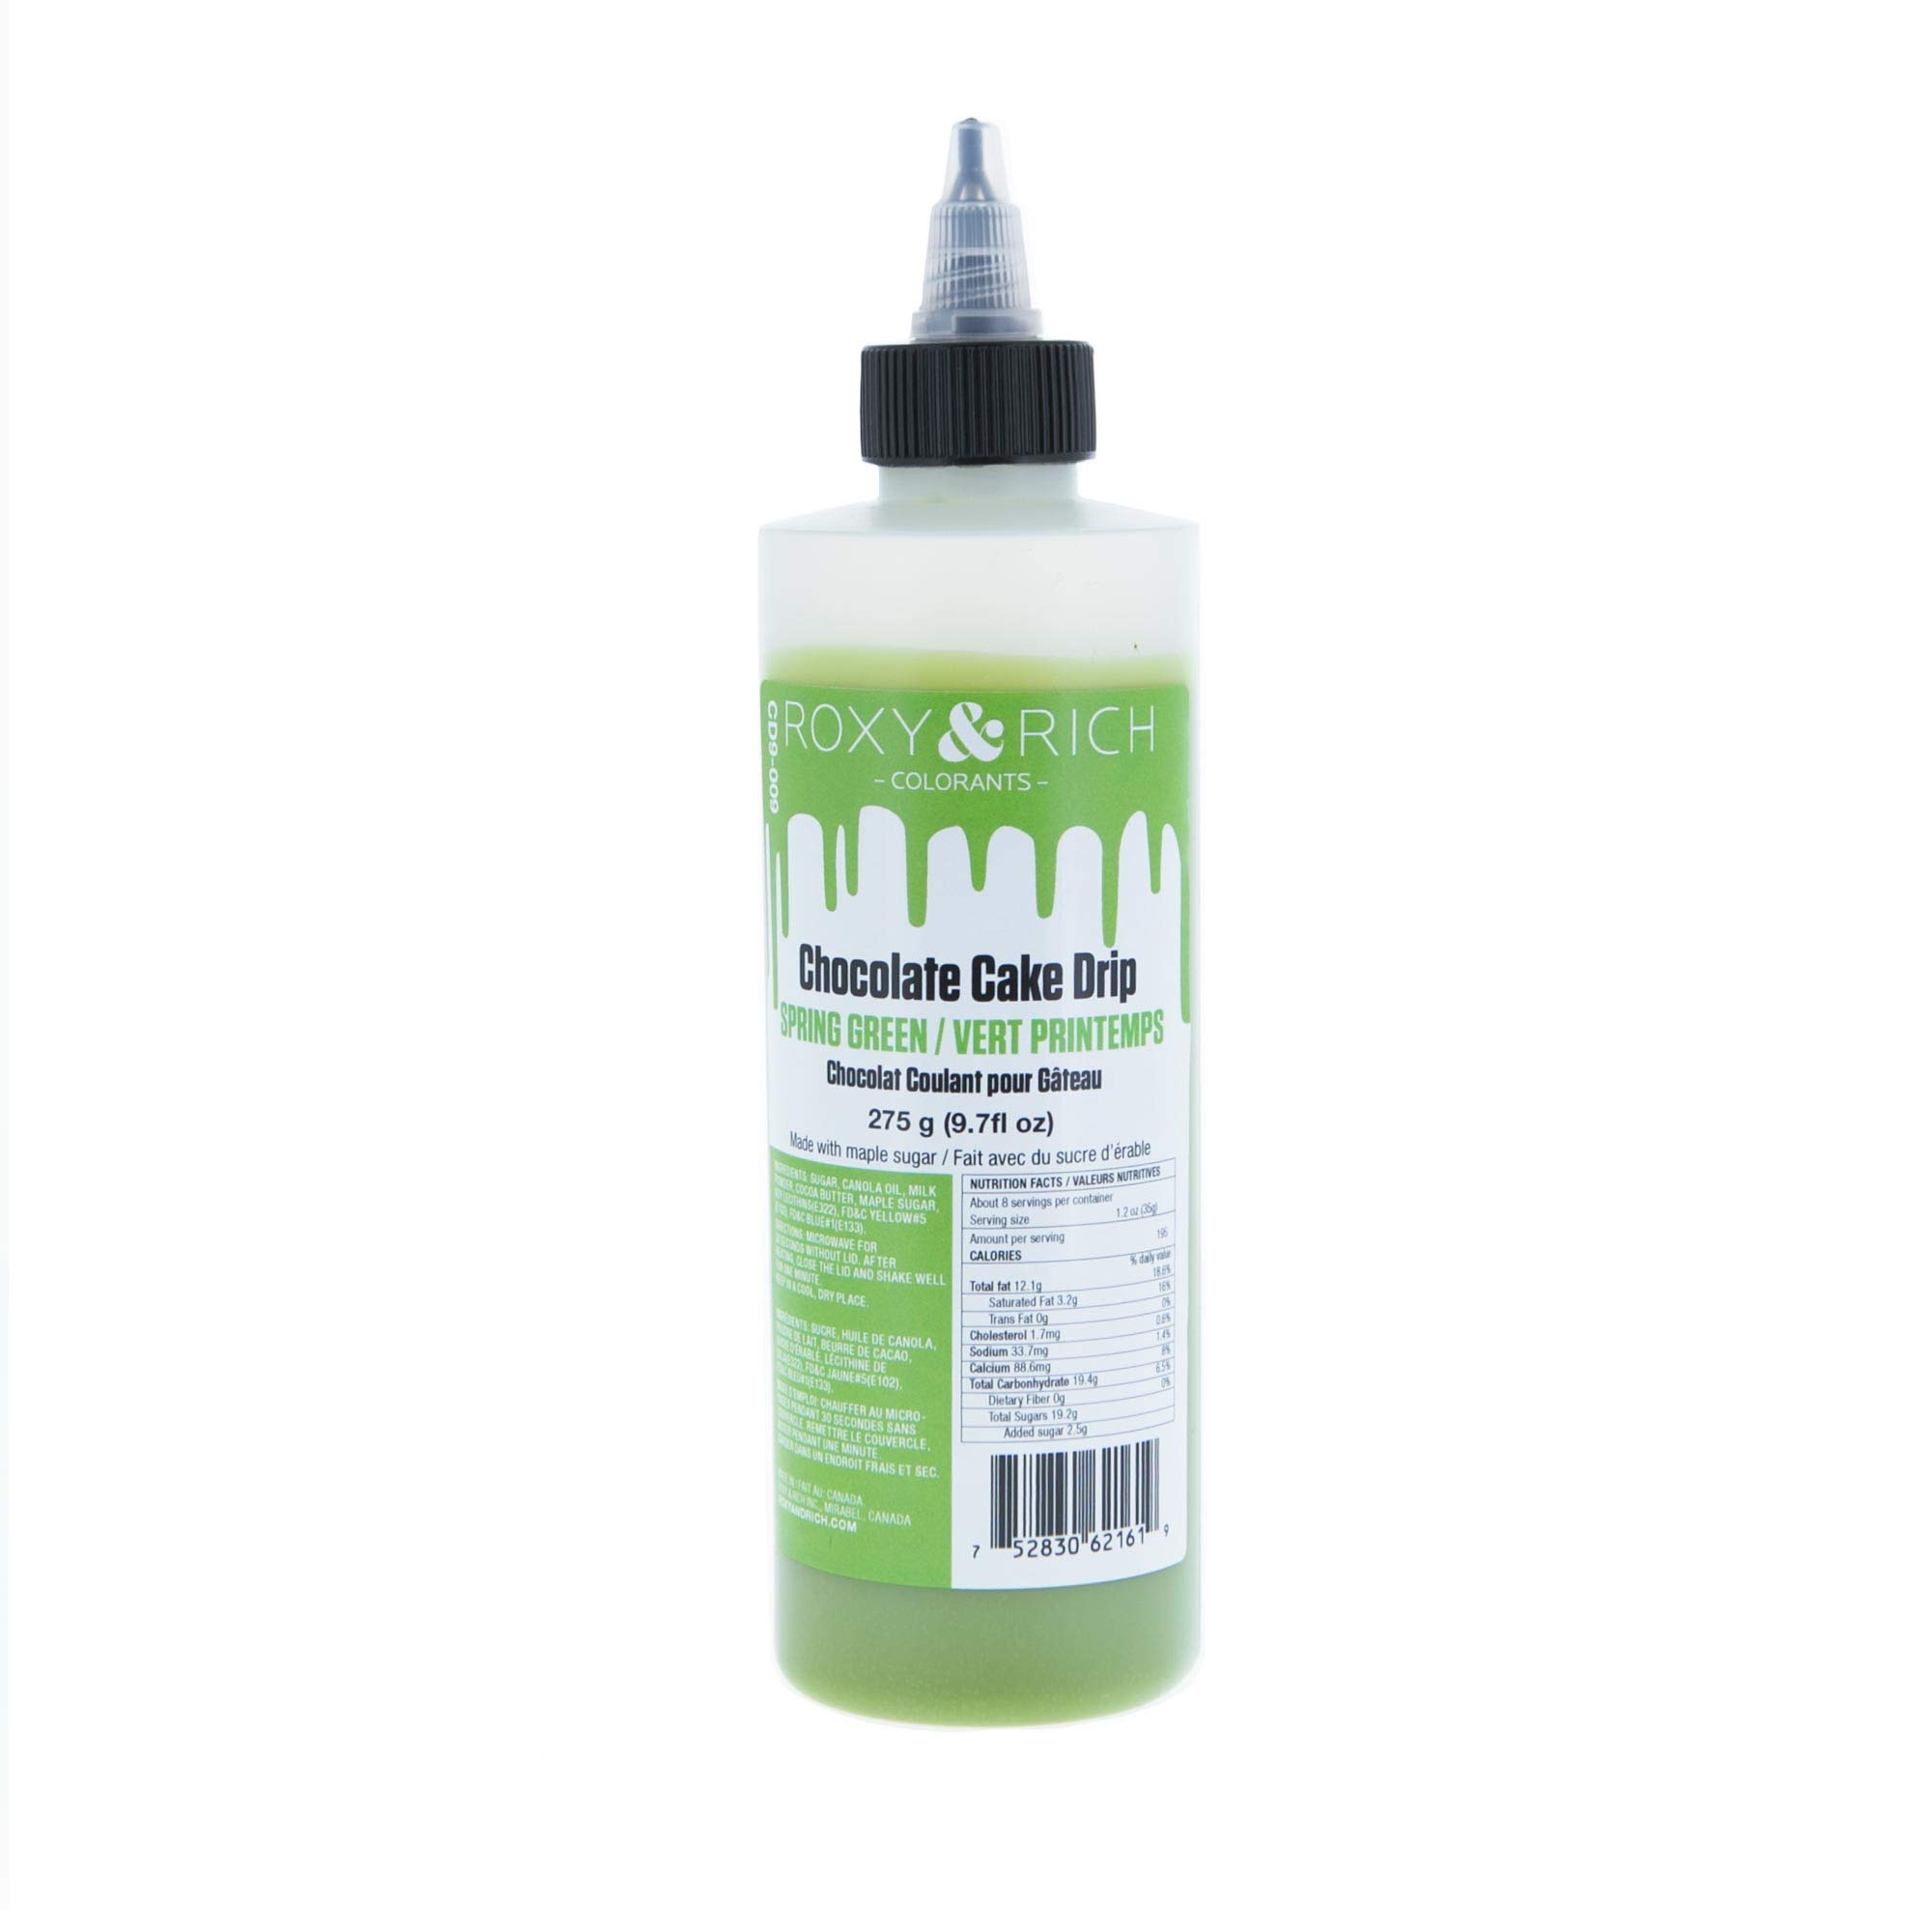
Item Name: Roxy and Rich Chocolate Cake Drip 275 Grams, Spring Green
Bullet Point 1: Free of palm oils
Bullet Point 2: Nut free, gluten free, lactose free, vegetarian
Bullet Point 3: FDA, EU and Canada health approved
Bullet Point 4: 100-percent edible
Bullet Point 5: Ready in 30 seconds; easy to use and to apply
Product Description: <b>Roxy and Rich Chocolate Cake Drip</b><br><br>Made without any palm oil or by-products, ready in 30 seconds and easy to use, Roxy & Rich Chocolate Cake Drip can be used on cakes, as paint on butter cream, and for much more. <li>Free of palm oils <li>Nut free <li>Gluten free <li>Lactose free <li>Vegetarian <li>100-percent edible <li>Ready in 30 seconds <li>Easy to use and to apply<br><br>Made in Canada<br><br> <b>Usage:</b><br> Frost your cake and let it sit in the fridge for 1 hour to allow the Chocolate Cake Drip to harden faster.<br> To apply Roxy & Rich’s Cake Drip, remove the seal and the lid, and heat for 30 seconds in the microwave.<br> Put the lid back on and shake for approximately 1 minute until completely smooth.<br> Once the topping is complete, let your creation sit in the fridge at least 1 hour to allow the Chocolate Drip to harden.
Value: 9.7003
Unit: Ounce

Price: 20.87